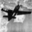
Label: airplane